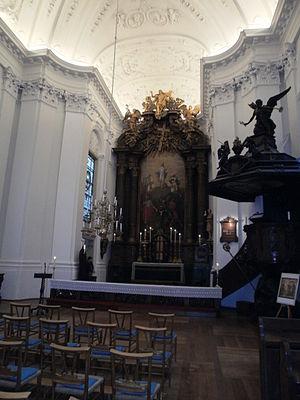
Eglise vieille-catholique St Jacques-St Augustin (la Haye -Hollande)
L'Église vieille-catholique, dite aussi Union catholique internationale d'Utrecht, Union d'Utrecht ou Catholicisme chrétien, regroupe depuis 1870 des fidèles qui s'affirment catholiques mais qui refusent le dogme de l'infaillibilité pontificale et surtout la juridiction universelle de l'évêque de Rome. Ces Églises autocéphales se sont rassemblées à partir de 1889 et forment une unité autour de l'IBK sur la base de la Déclaration d'Utrecht. Les membres de cette Église, particulièrement en Suisse, préfèrent la dénomination Église catholique-chrétienne. Il existe aussi d'autres groupes se proclamant « vieux catholiques », mais qui ne sont pas membres de l'Union d'Utrecht.